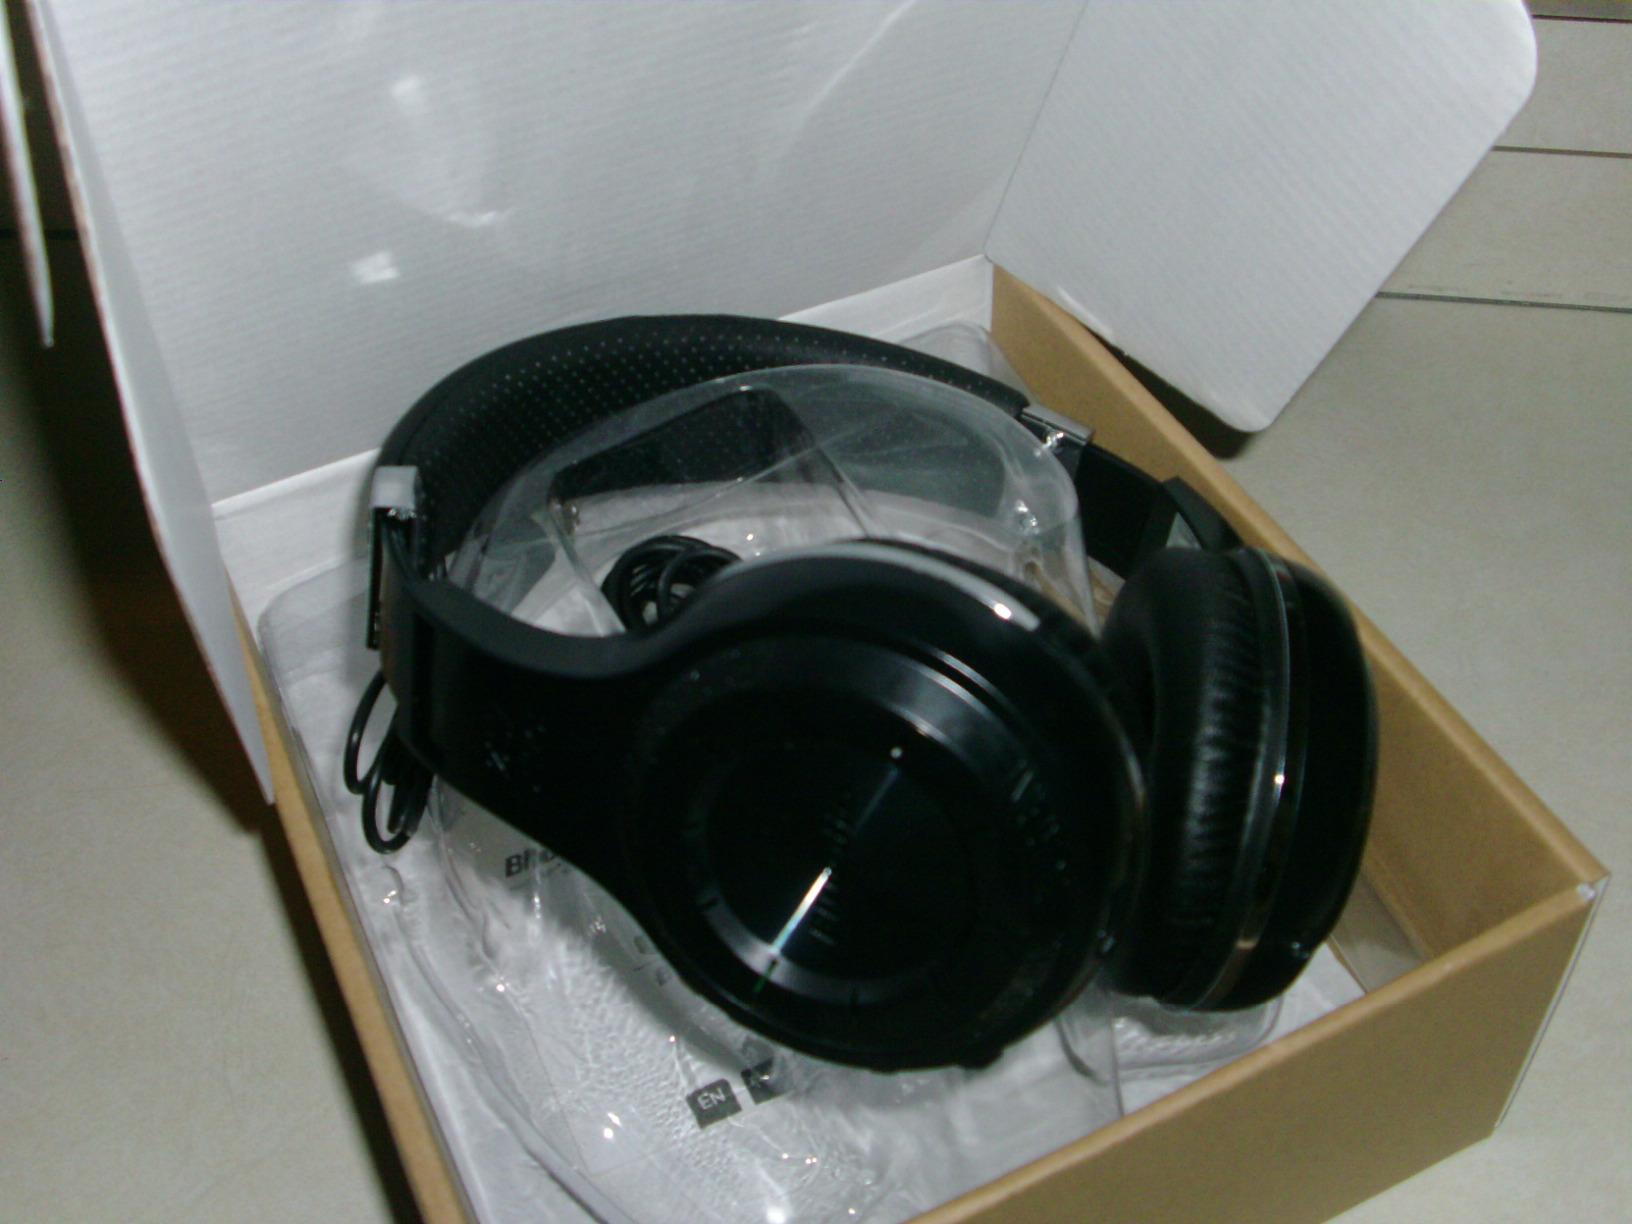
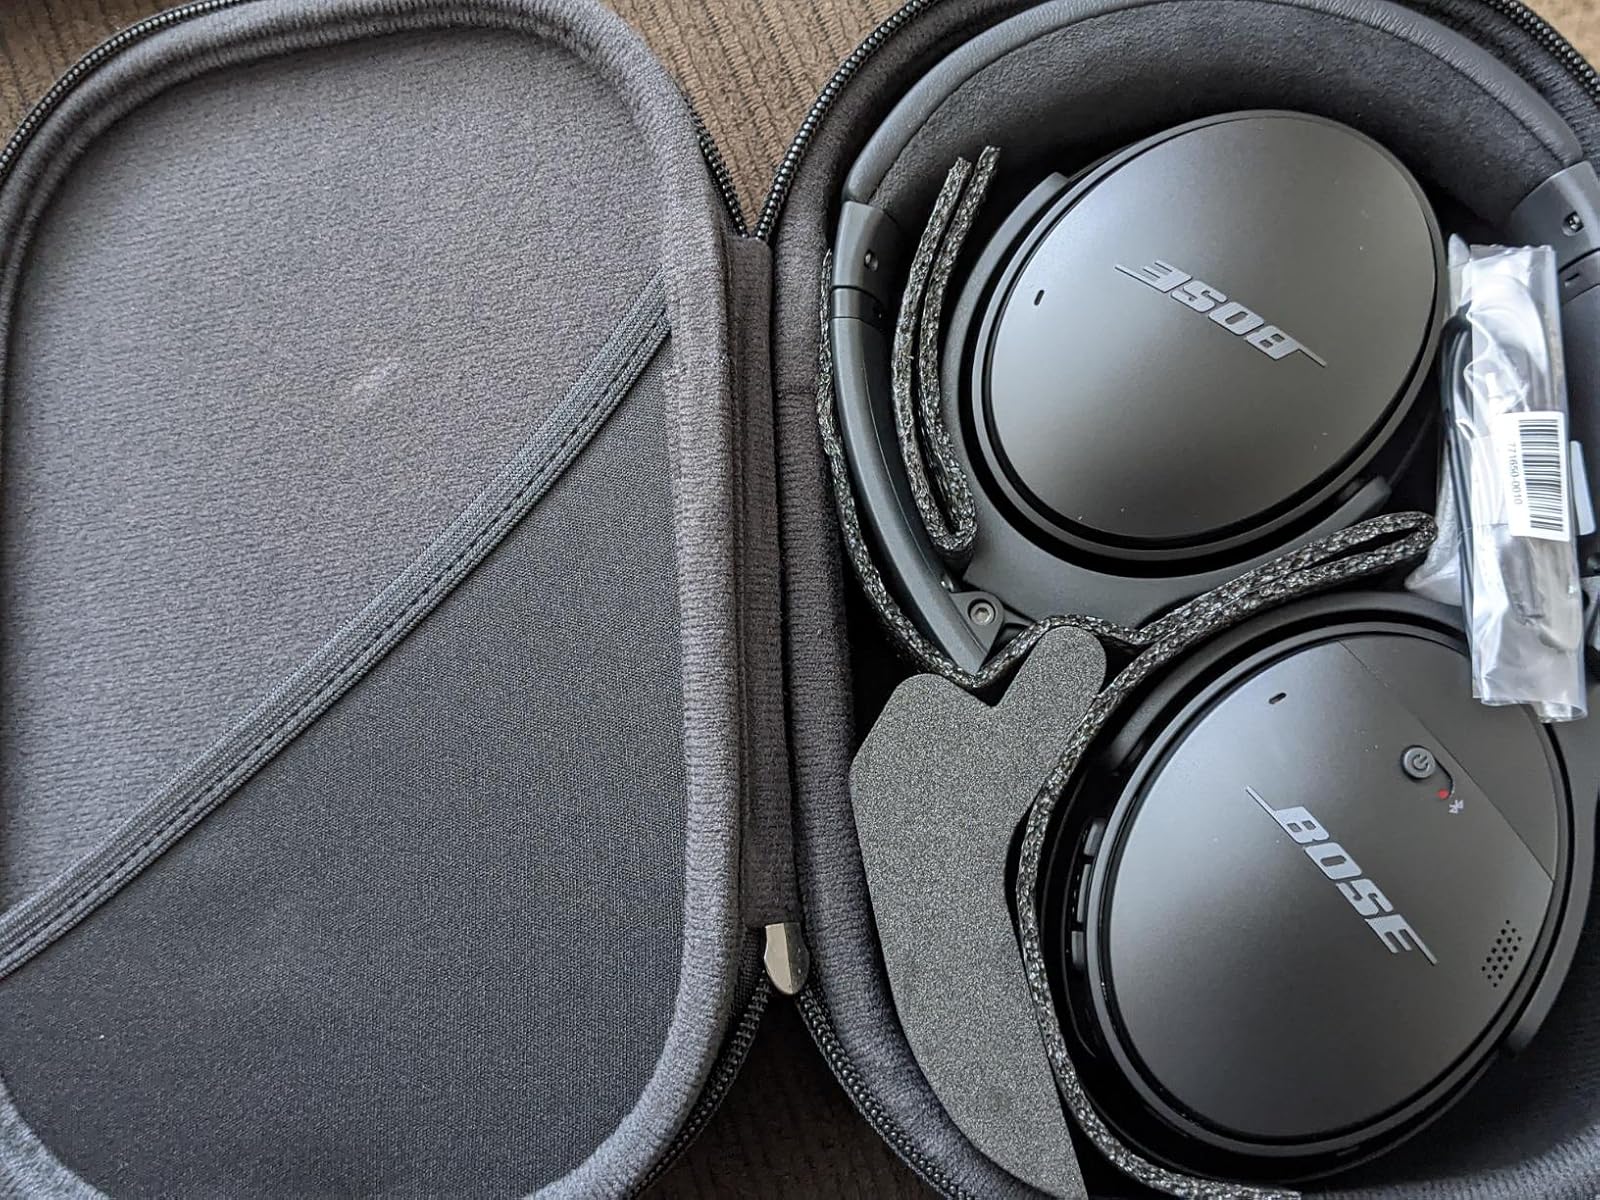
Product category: headphones
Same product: no